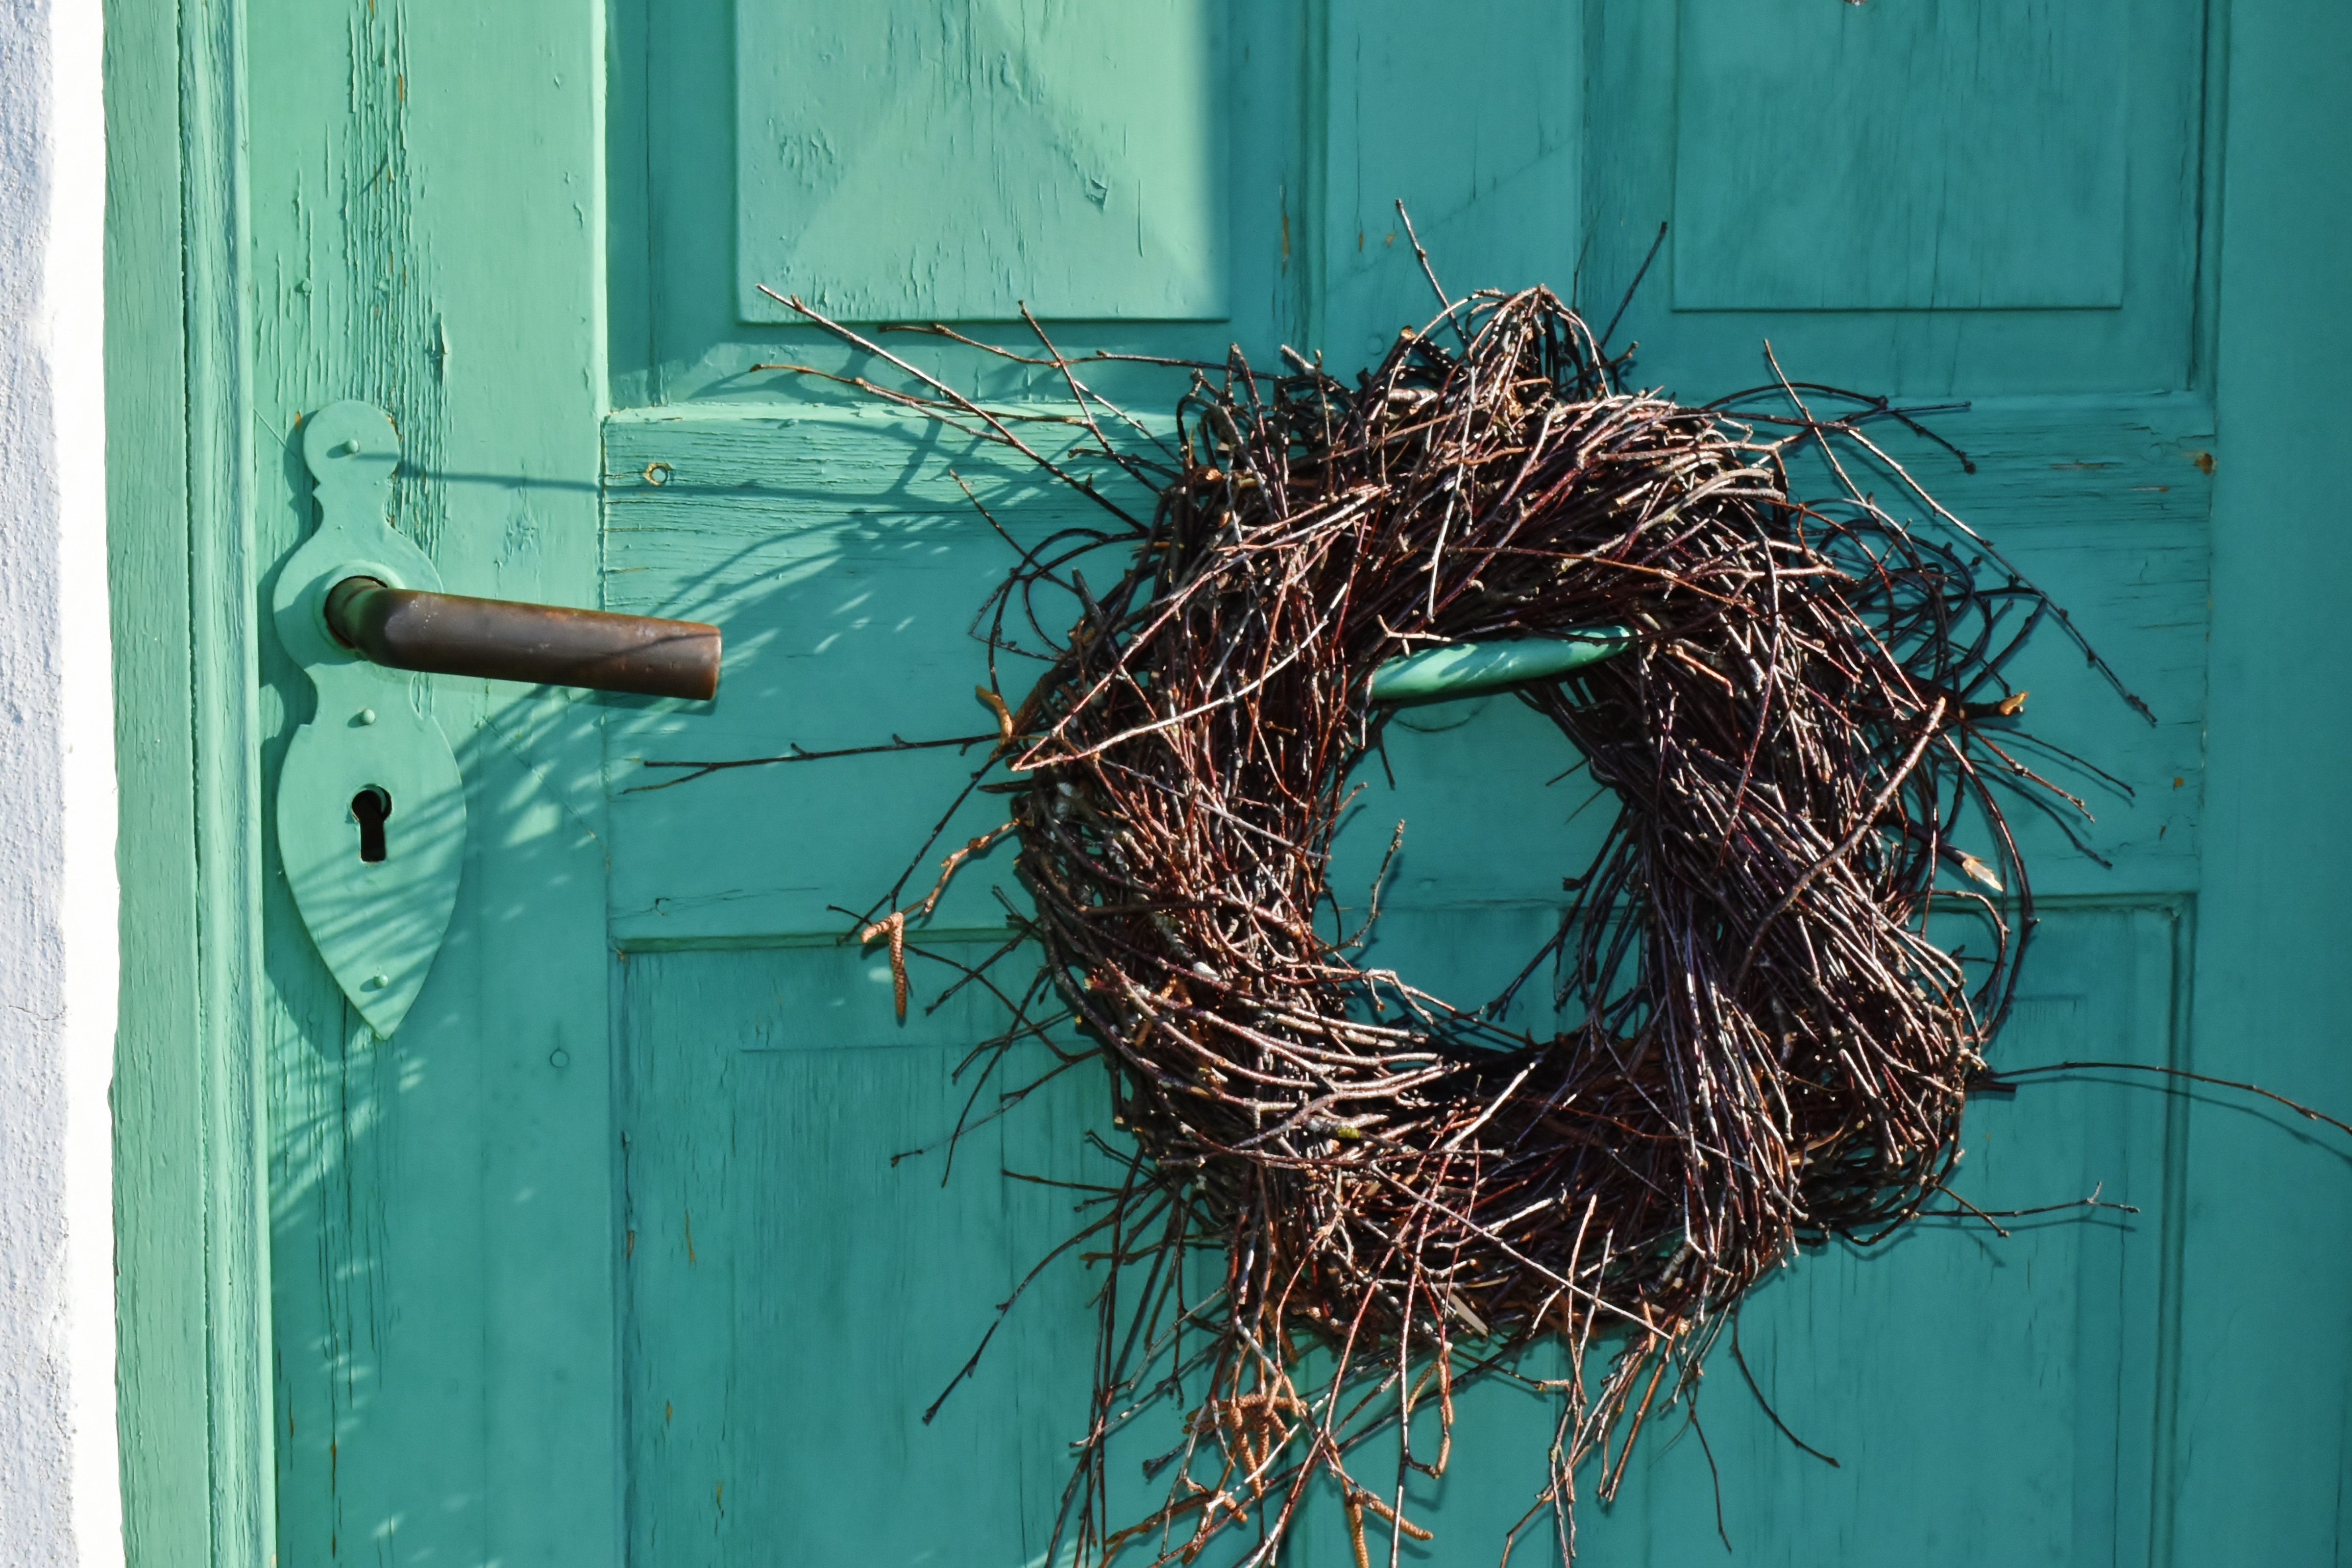
branch, wood, building, old, home, decoration, green, color, blue, door, twig, christmas decoration, idyll, entrance door, door wreath